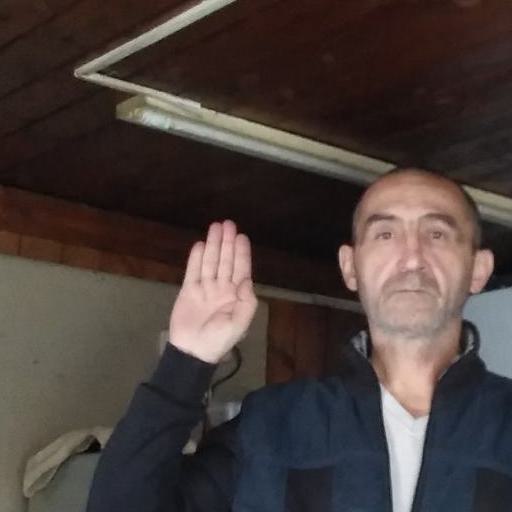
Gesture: stop